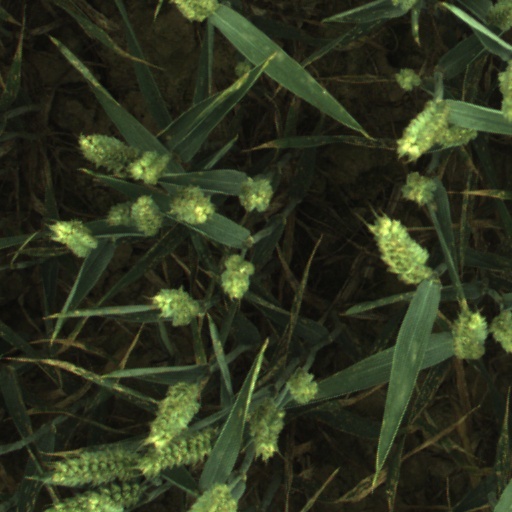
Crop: wheat